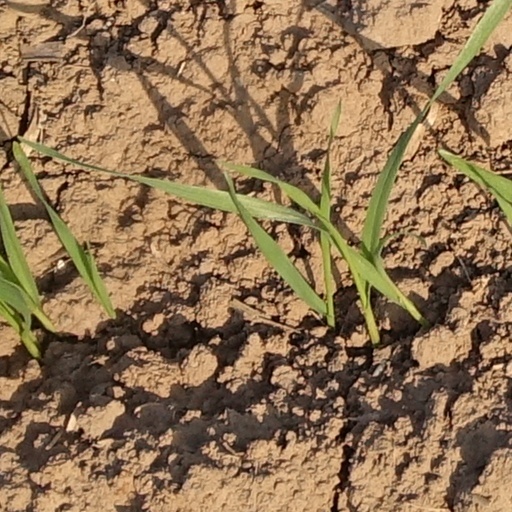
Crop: wheat